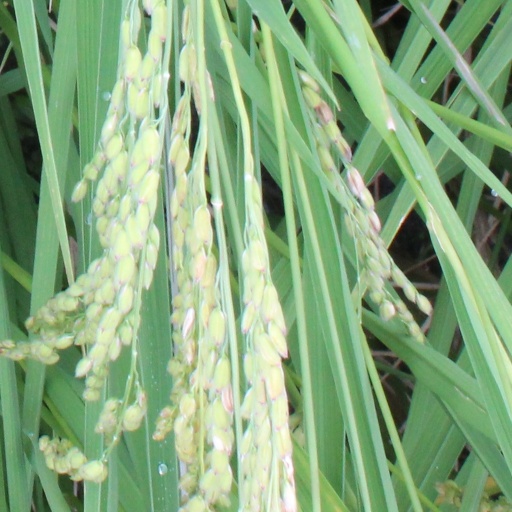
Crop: rice